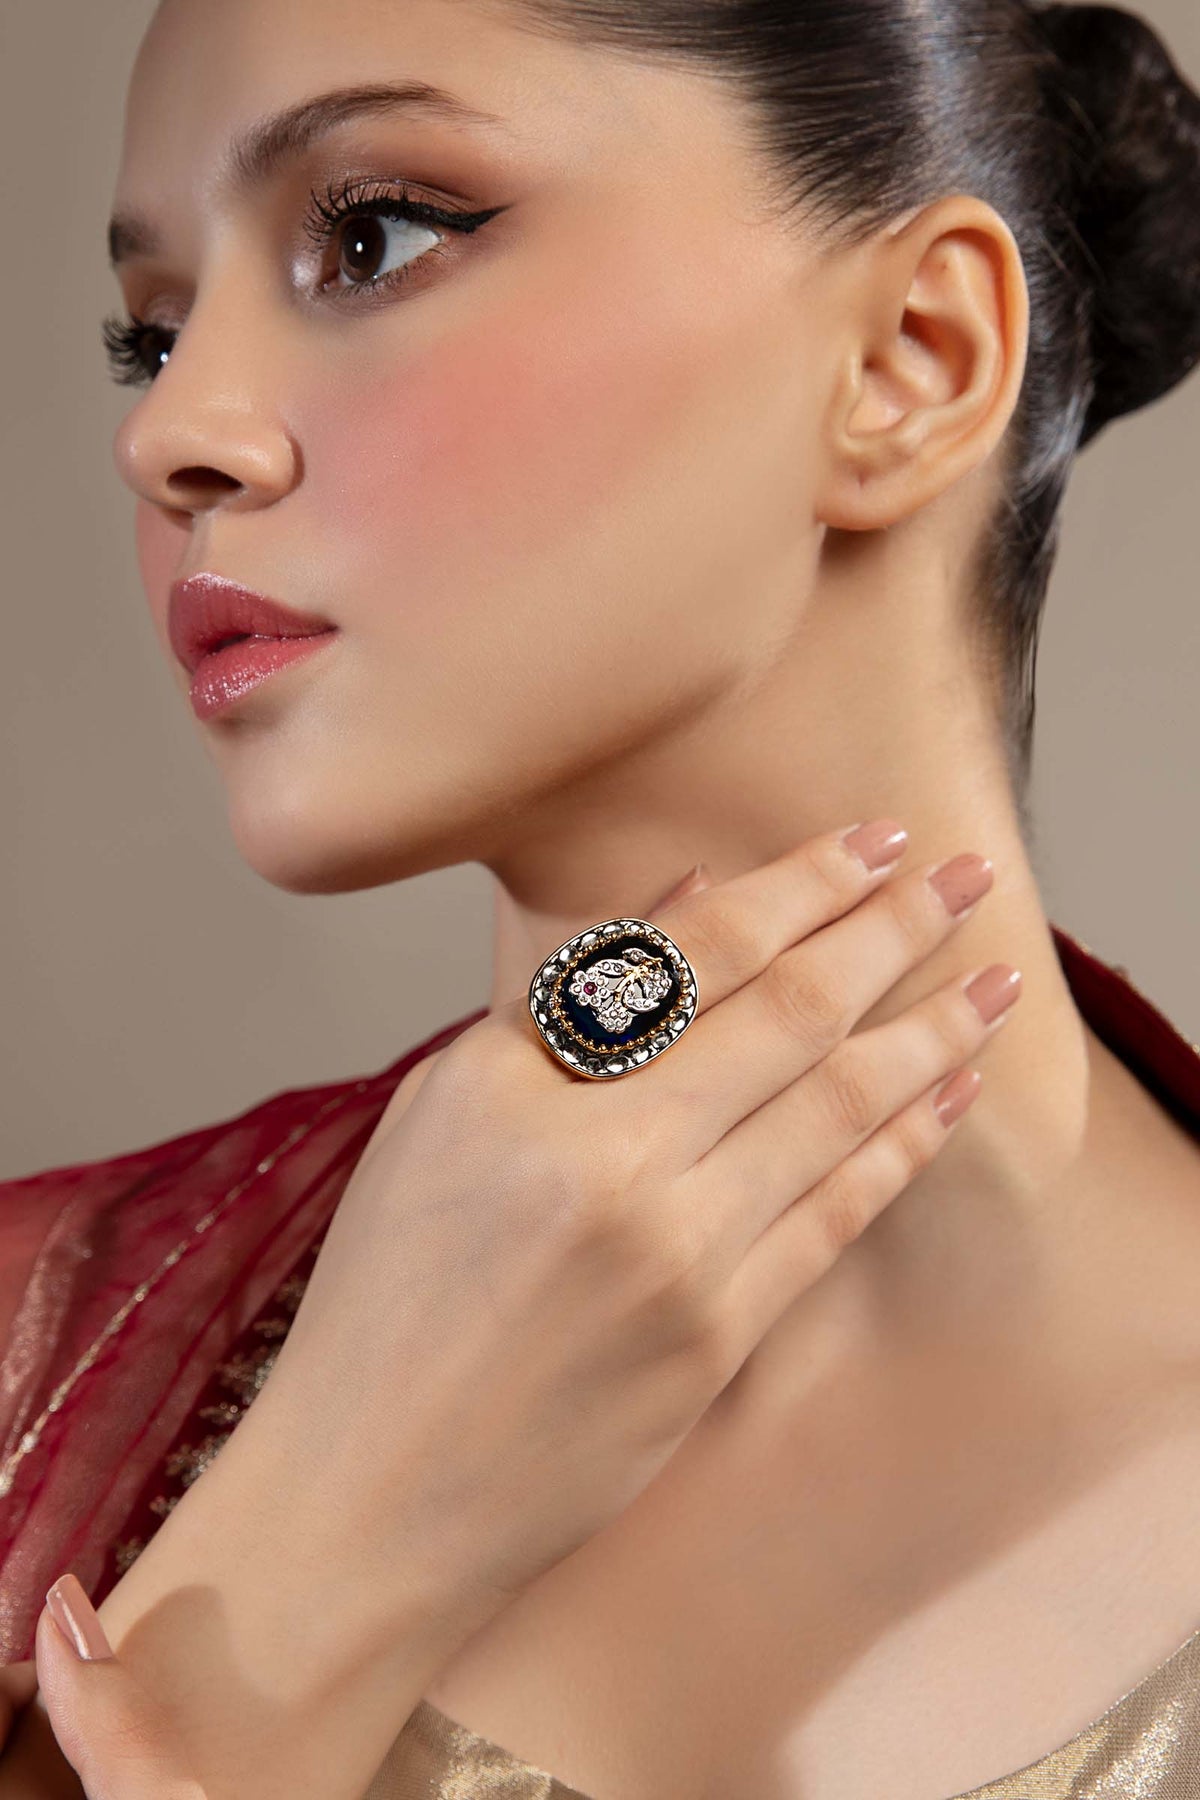
black gold diamond ring